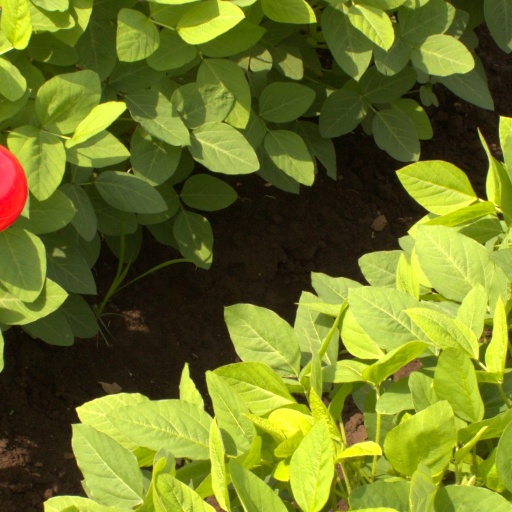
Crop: soybean